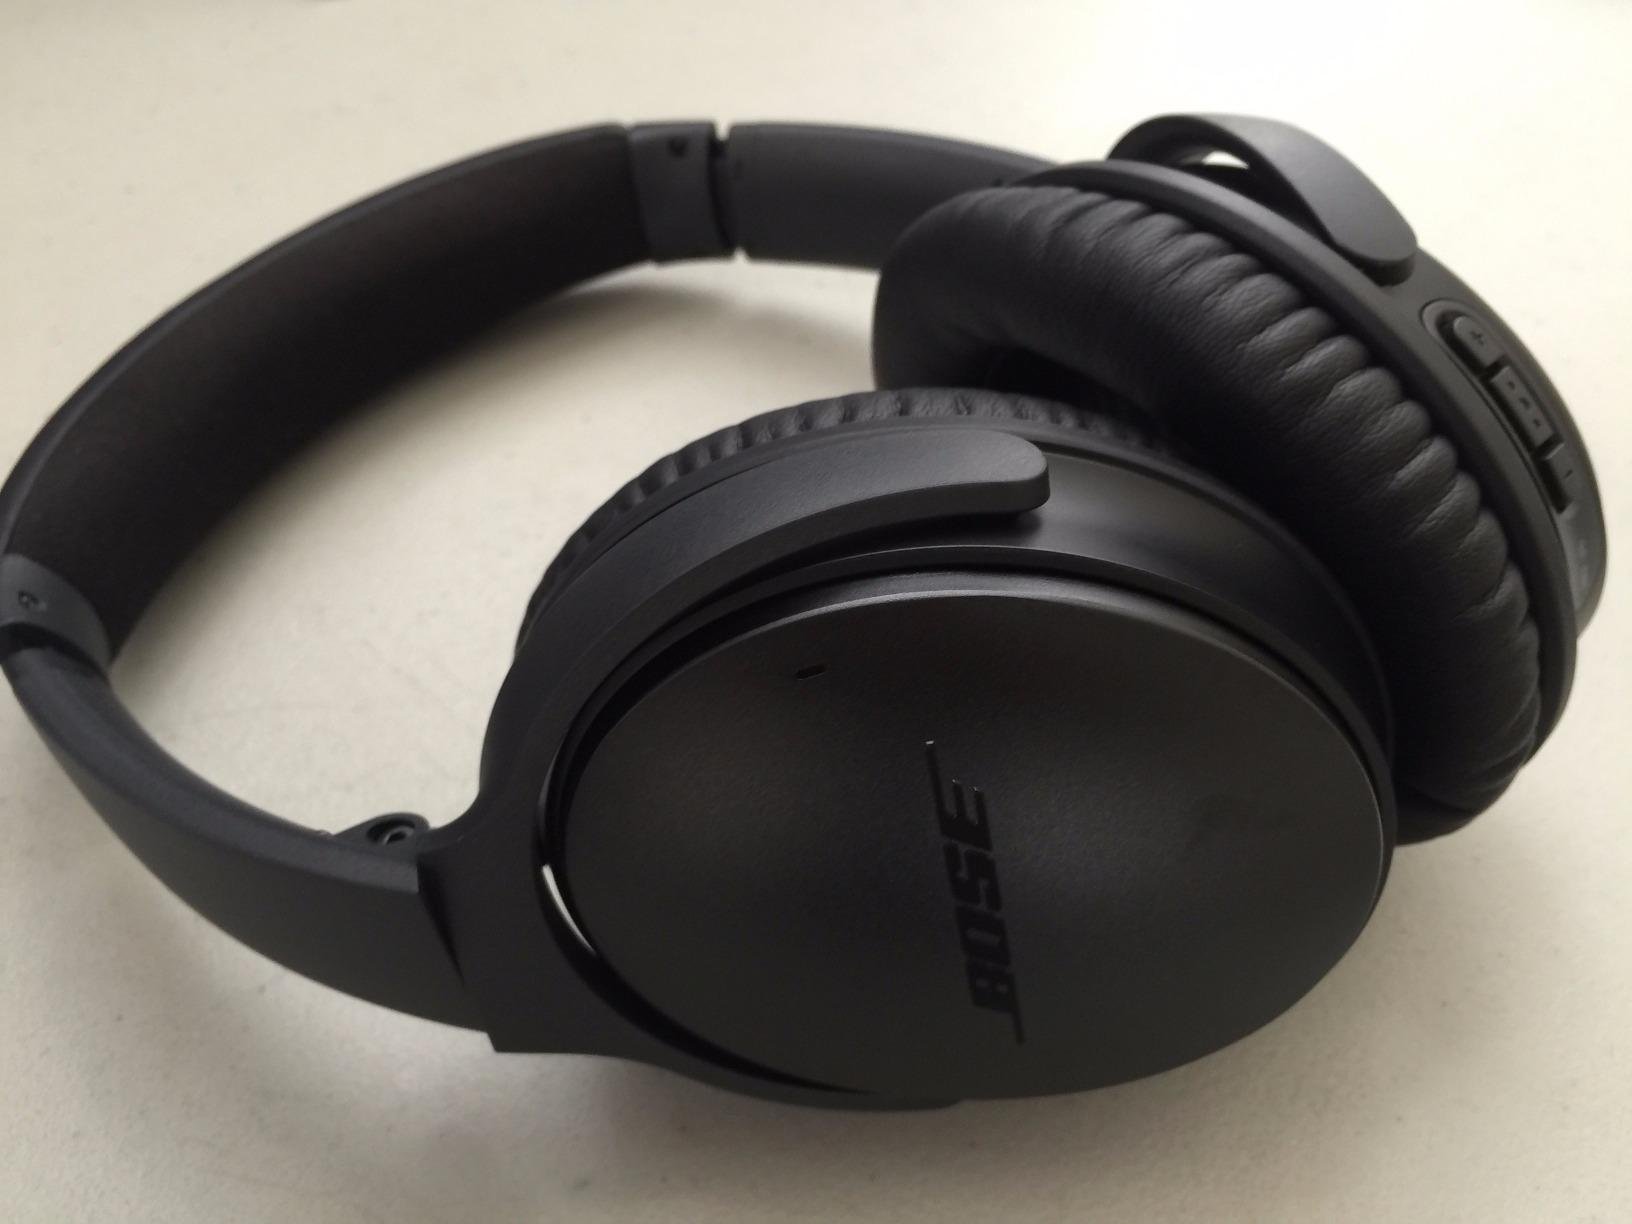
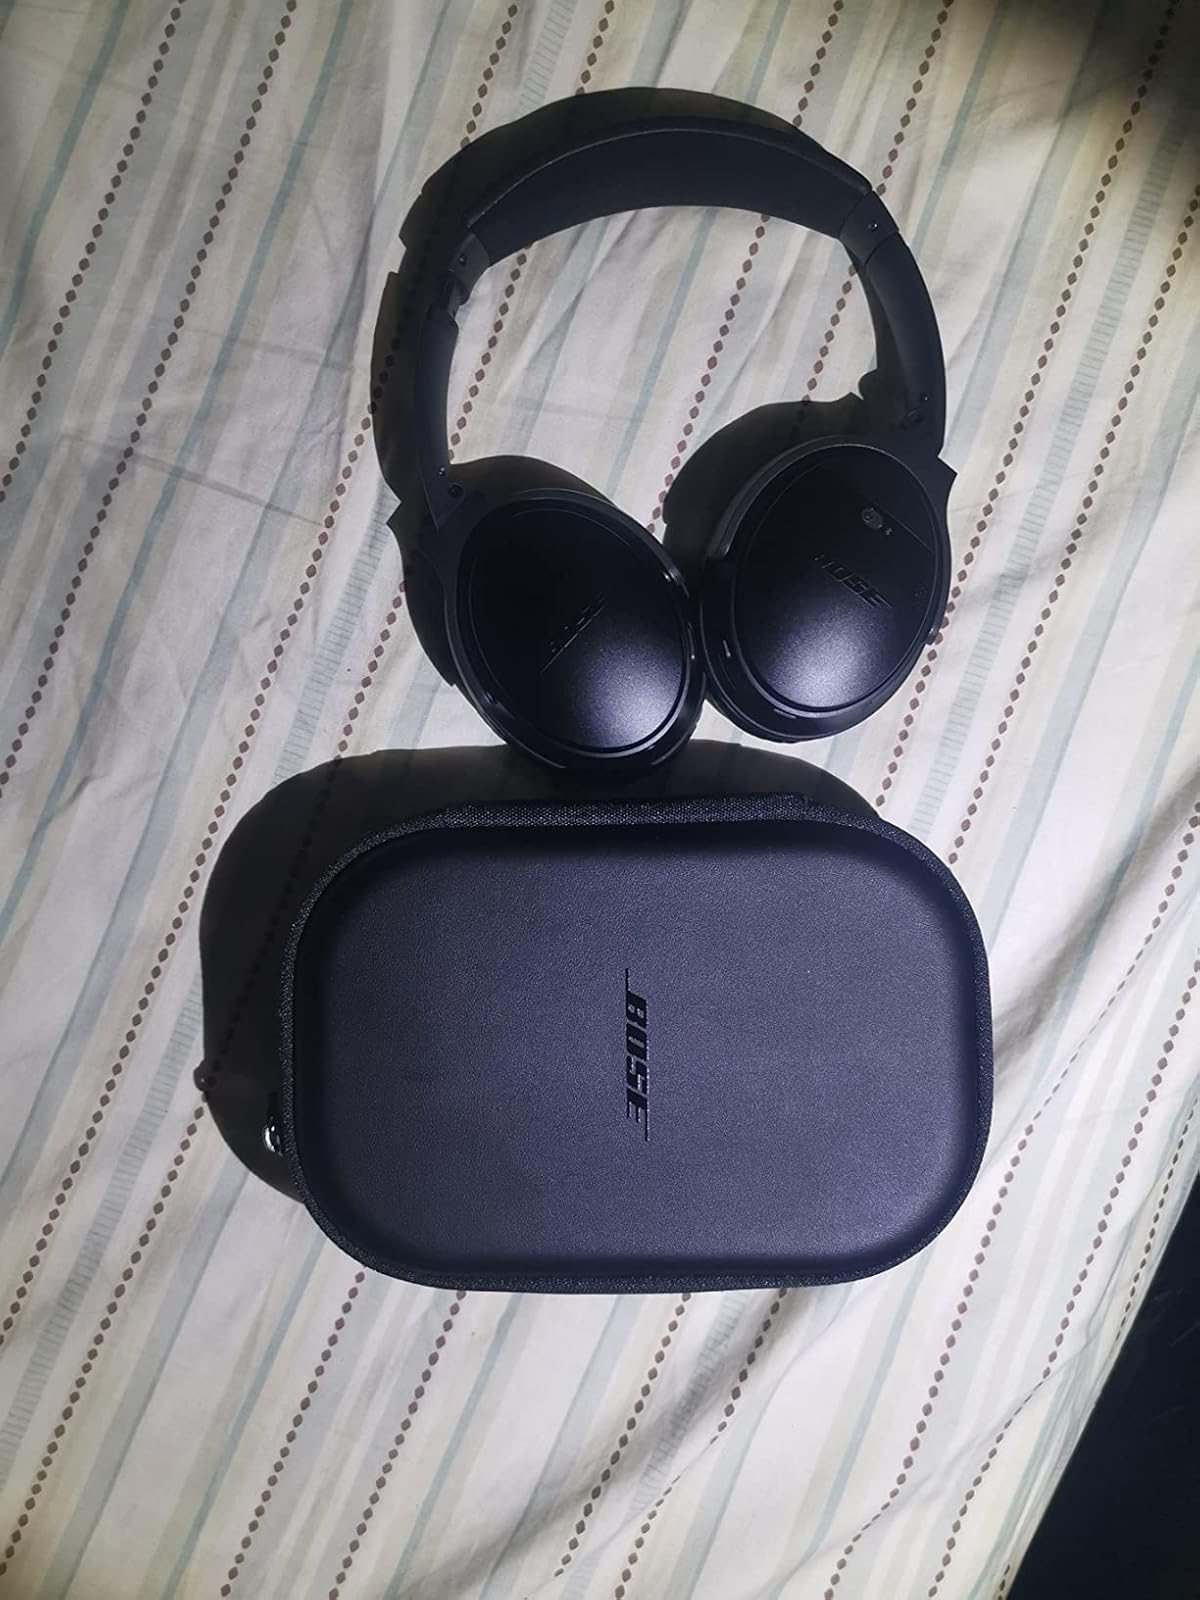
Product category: headphones
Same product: yes